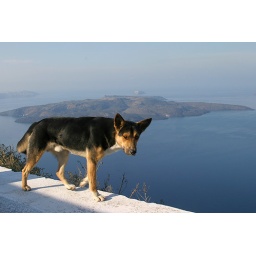
Caught this dog walking on the top of a wall 1000 feet above the Agean Sea in Santorini.